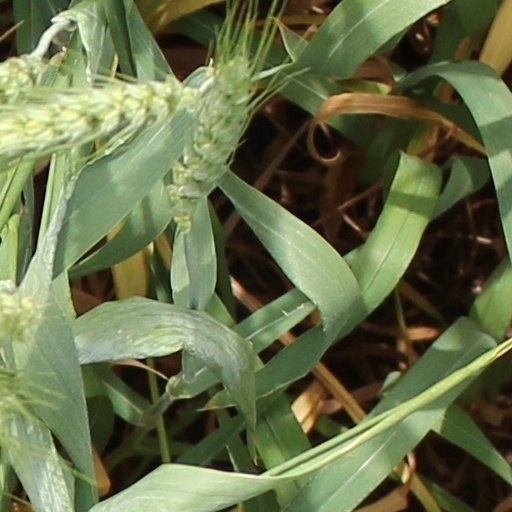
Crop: wheat